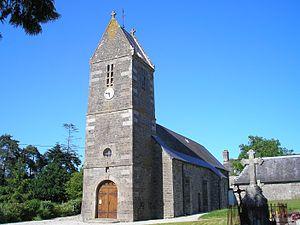
Beuvrigny (Normandie, France). L'église Saint-Martin.
Beuvrigny est une commune française, située dans le département de la Manche en région Normandie, peuplée de 138 habitants.